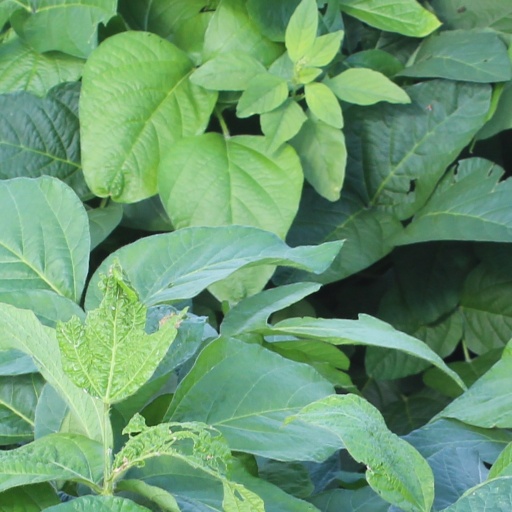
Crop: soybean